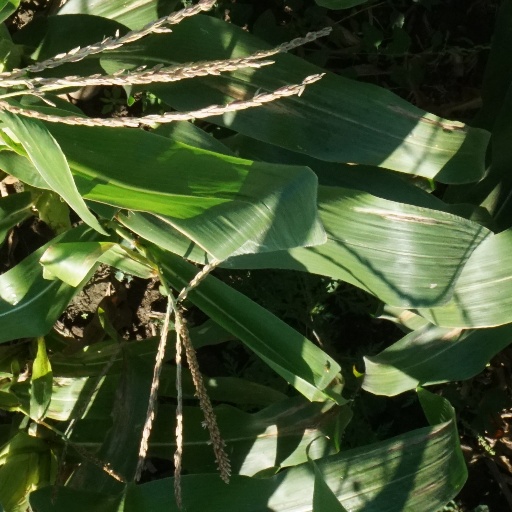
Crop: maize; corn